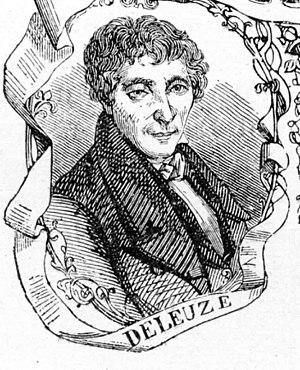
Joseph Philippe François Deleuze est un naturaliste français, né en 1753 à Sisteron et mort le 29 octobre 1835 à Paris.
Le magnétisme animal, aussi appelé mesmérisme, est un ensemble d'anciennes théories et pratiques thérapeutiques qui se développèrent de la fin du XVIIIᵉ siècle à la fin du XIXᵉ siècle en Occident et qui eurent un impact important sur le développement de la médecine, de la psychologie et de la parapsychologie.